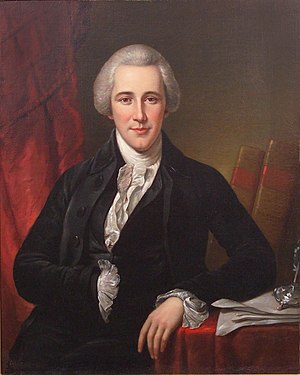
Amerikanske justitsministre / Liste over USA's justitsministre
William Bradford
USA's justitsminister er et amerikansk føderalt embede og medlem af USA's regering. Justitsministeren udnævnes af præsidenten med godkendelse af Senatet og er chef for Justitsministeriet. Embedet som USA's justitsminister blev oprettet af Kongressen i 1789.